Hiiragi-sama wa Jibun o Sagashiteiru

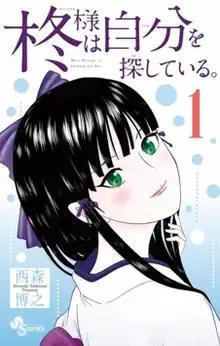
First volume cover, featuring Hiiragi

is a Japanese manga series written and illustrated by Hiroyuki Nishimori. It was serialized in Shogakukan's "Weekly Shōnen Sunday" from February 2016 to December 2017, with its chapters collected in eight "tankōbon" volumes.